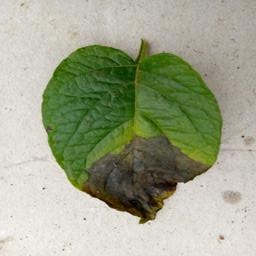
Etiqueta: Late Blight